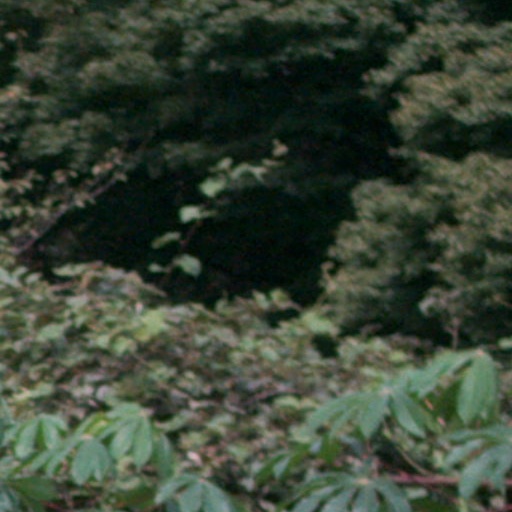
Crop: cassava